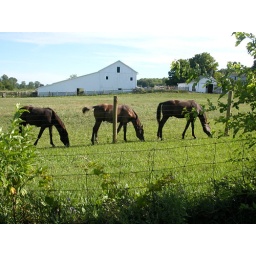
I used to jump the fence at the bridge and just sit in the field with them. Beautiful Animals.